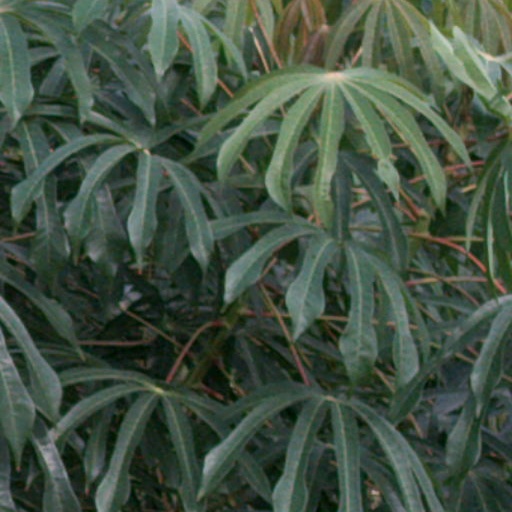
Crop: cassava